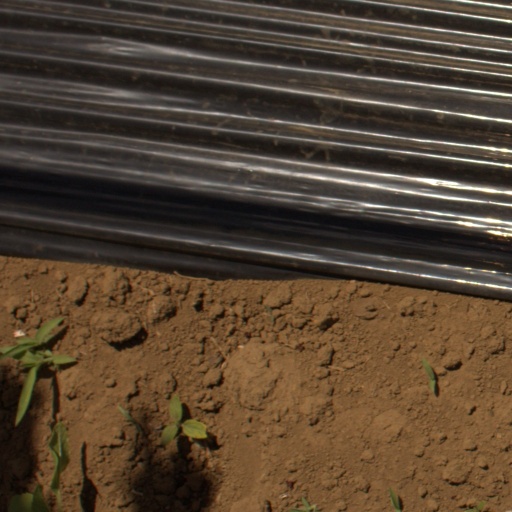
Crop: Jerusalem artichoke